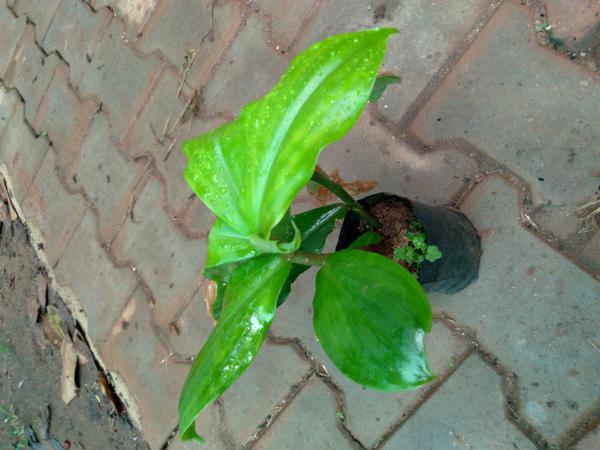
Plant: Insulin